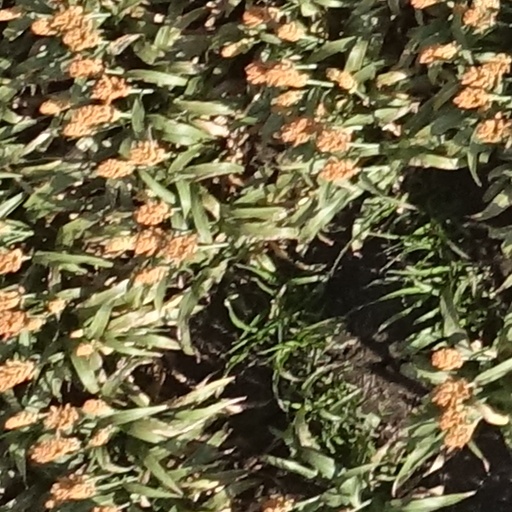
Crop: sorghum